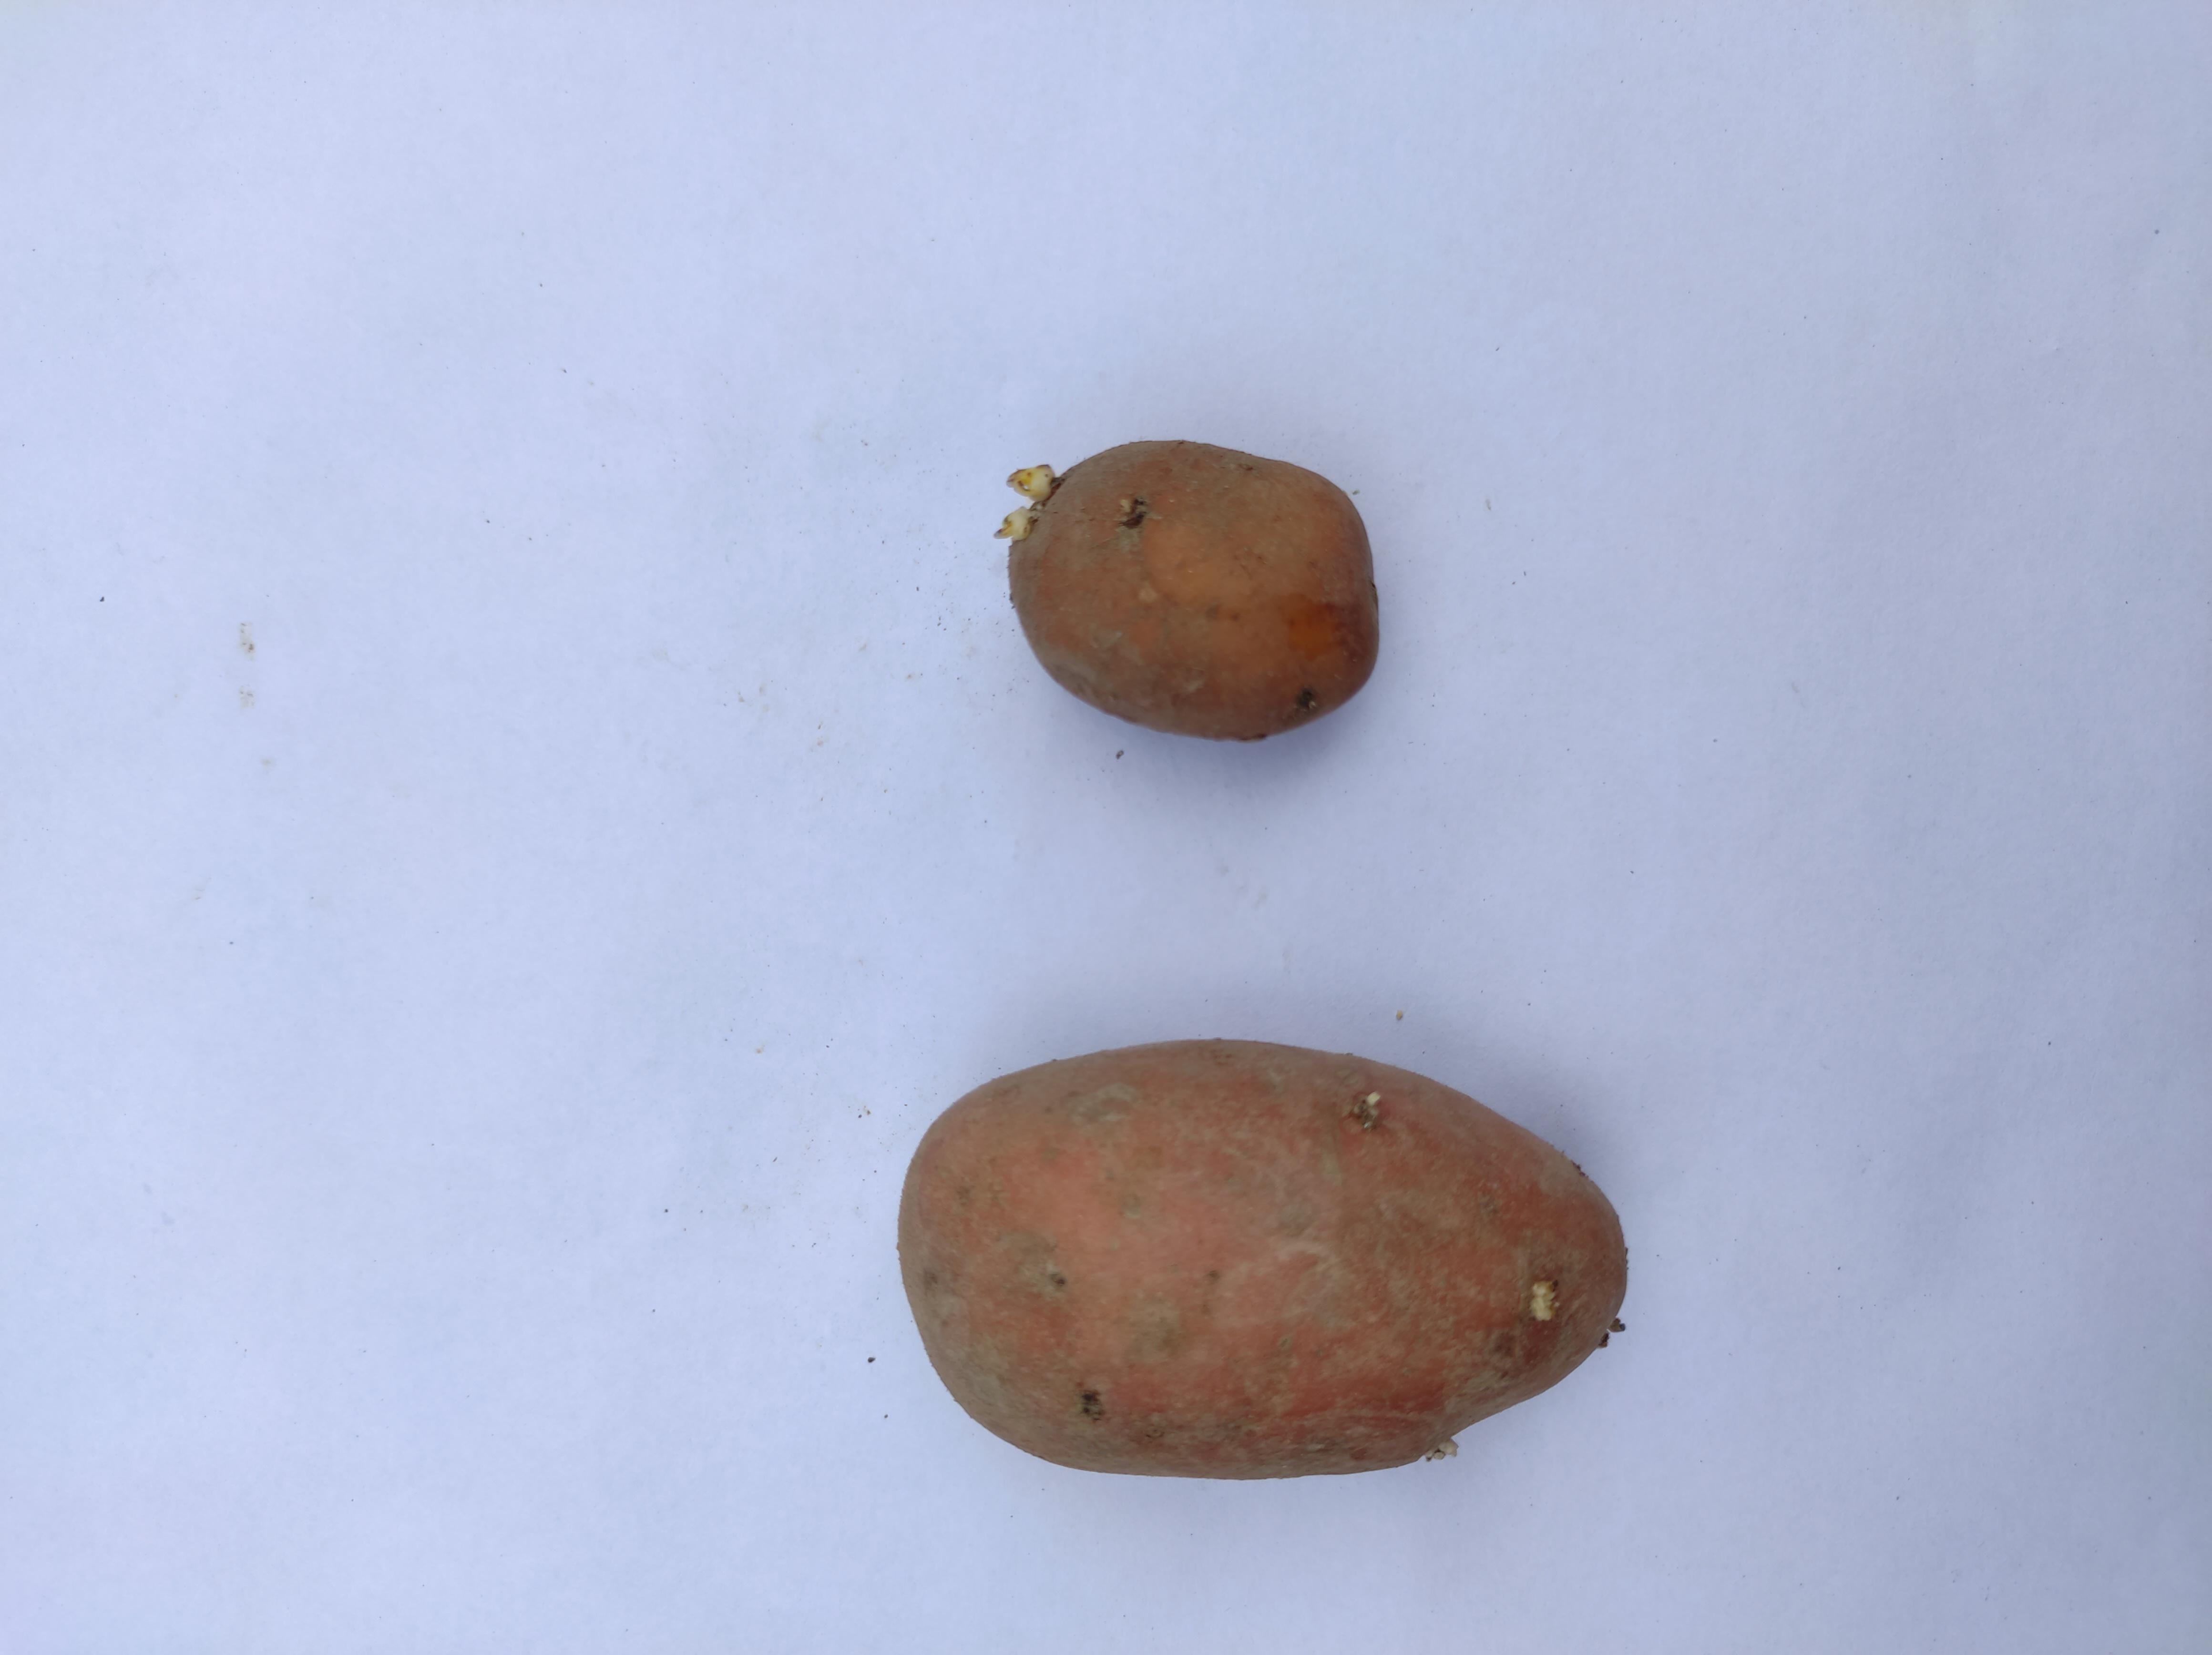
Label: Potato